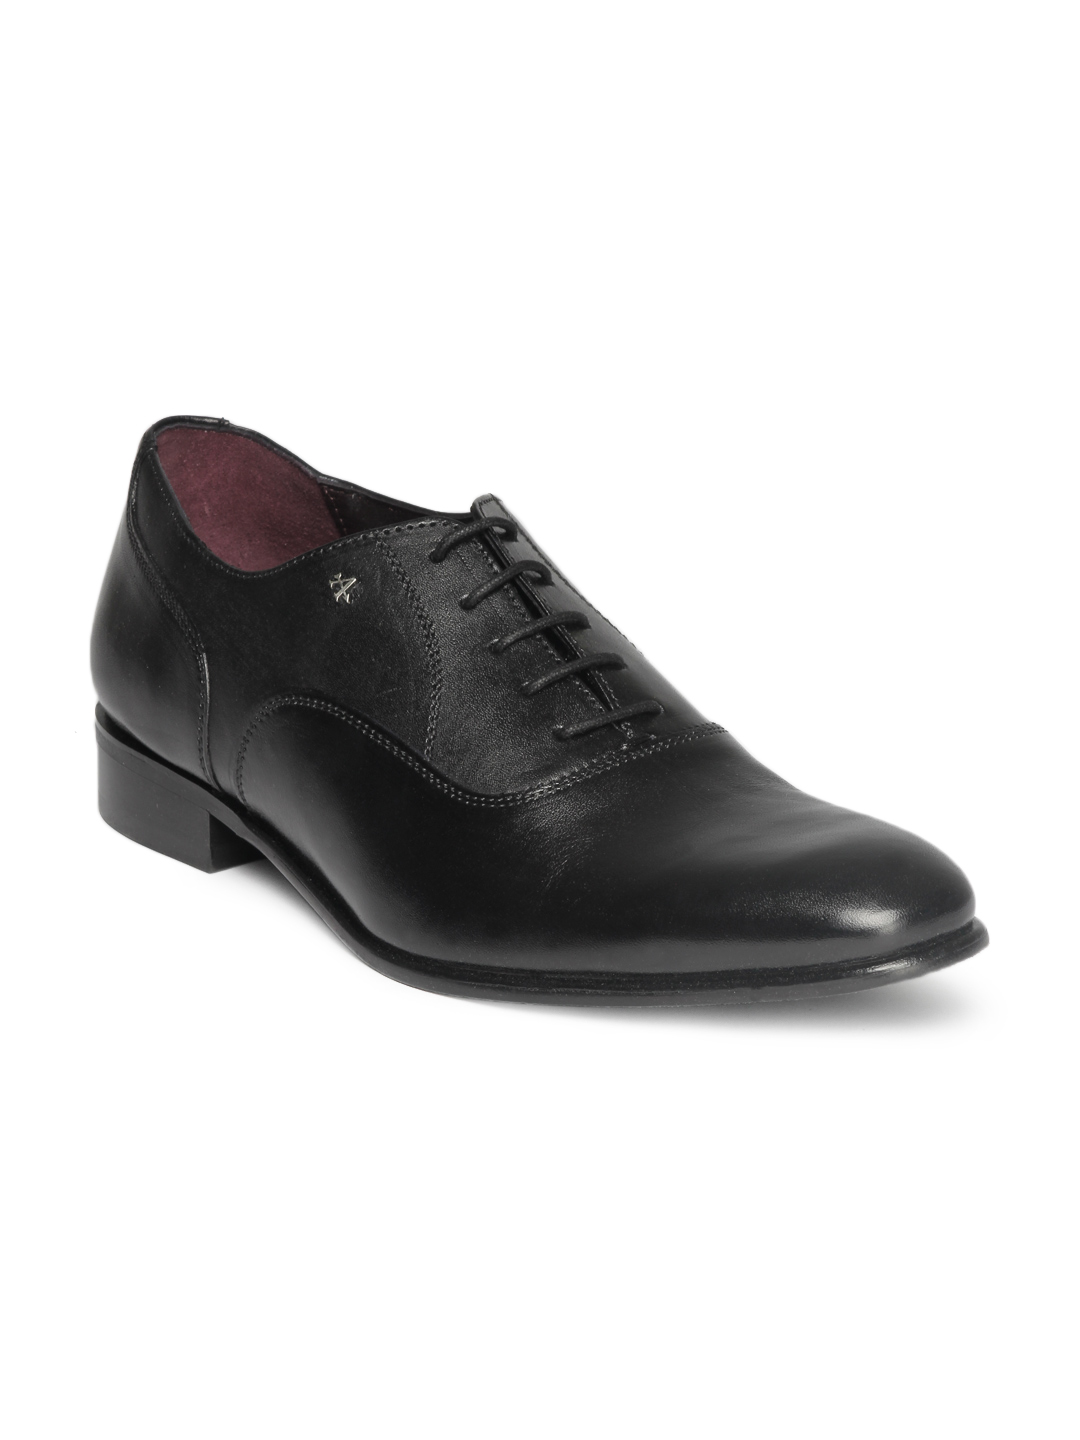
Arrow Men Black Formal Shoes
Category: Footwear / Shoes / Formal Shoes
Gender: Men
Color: Black
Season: Summer 2013
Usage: Formal